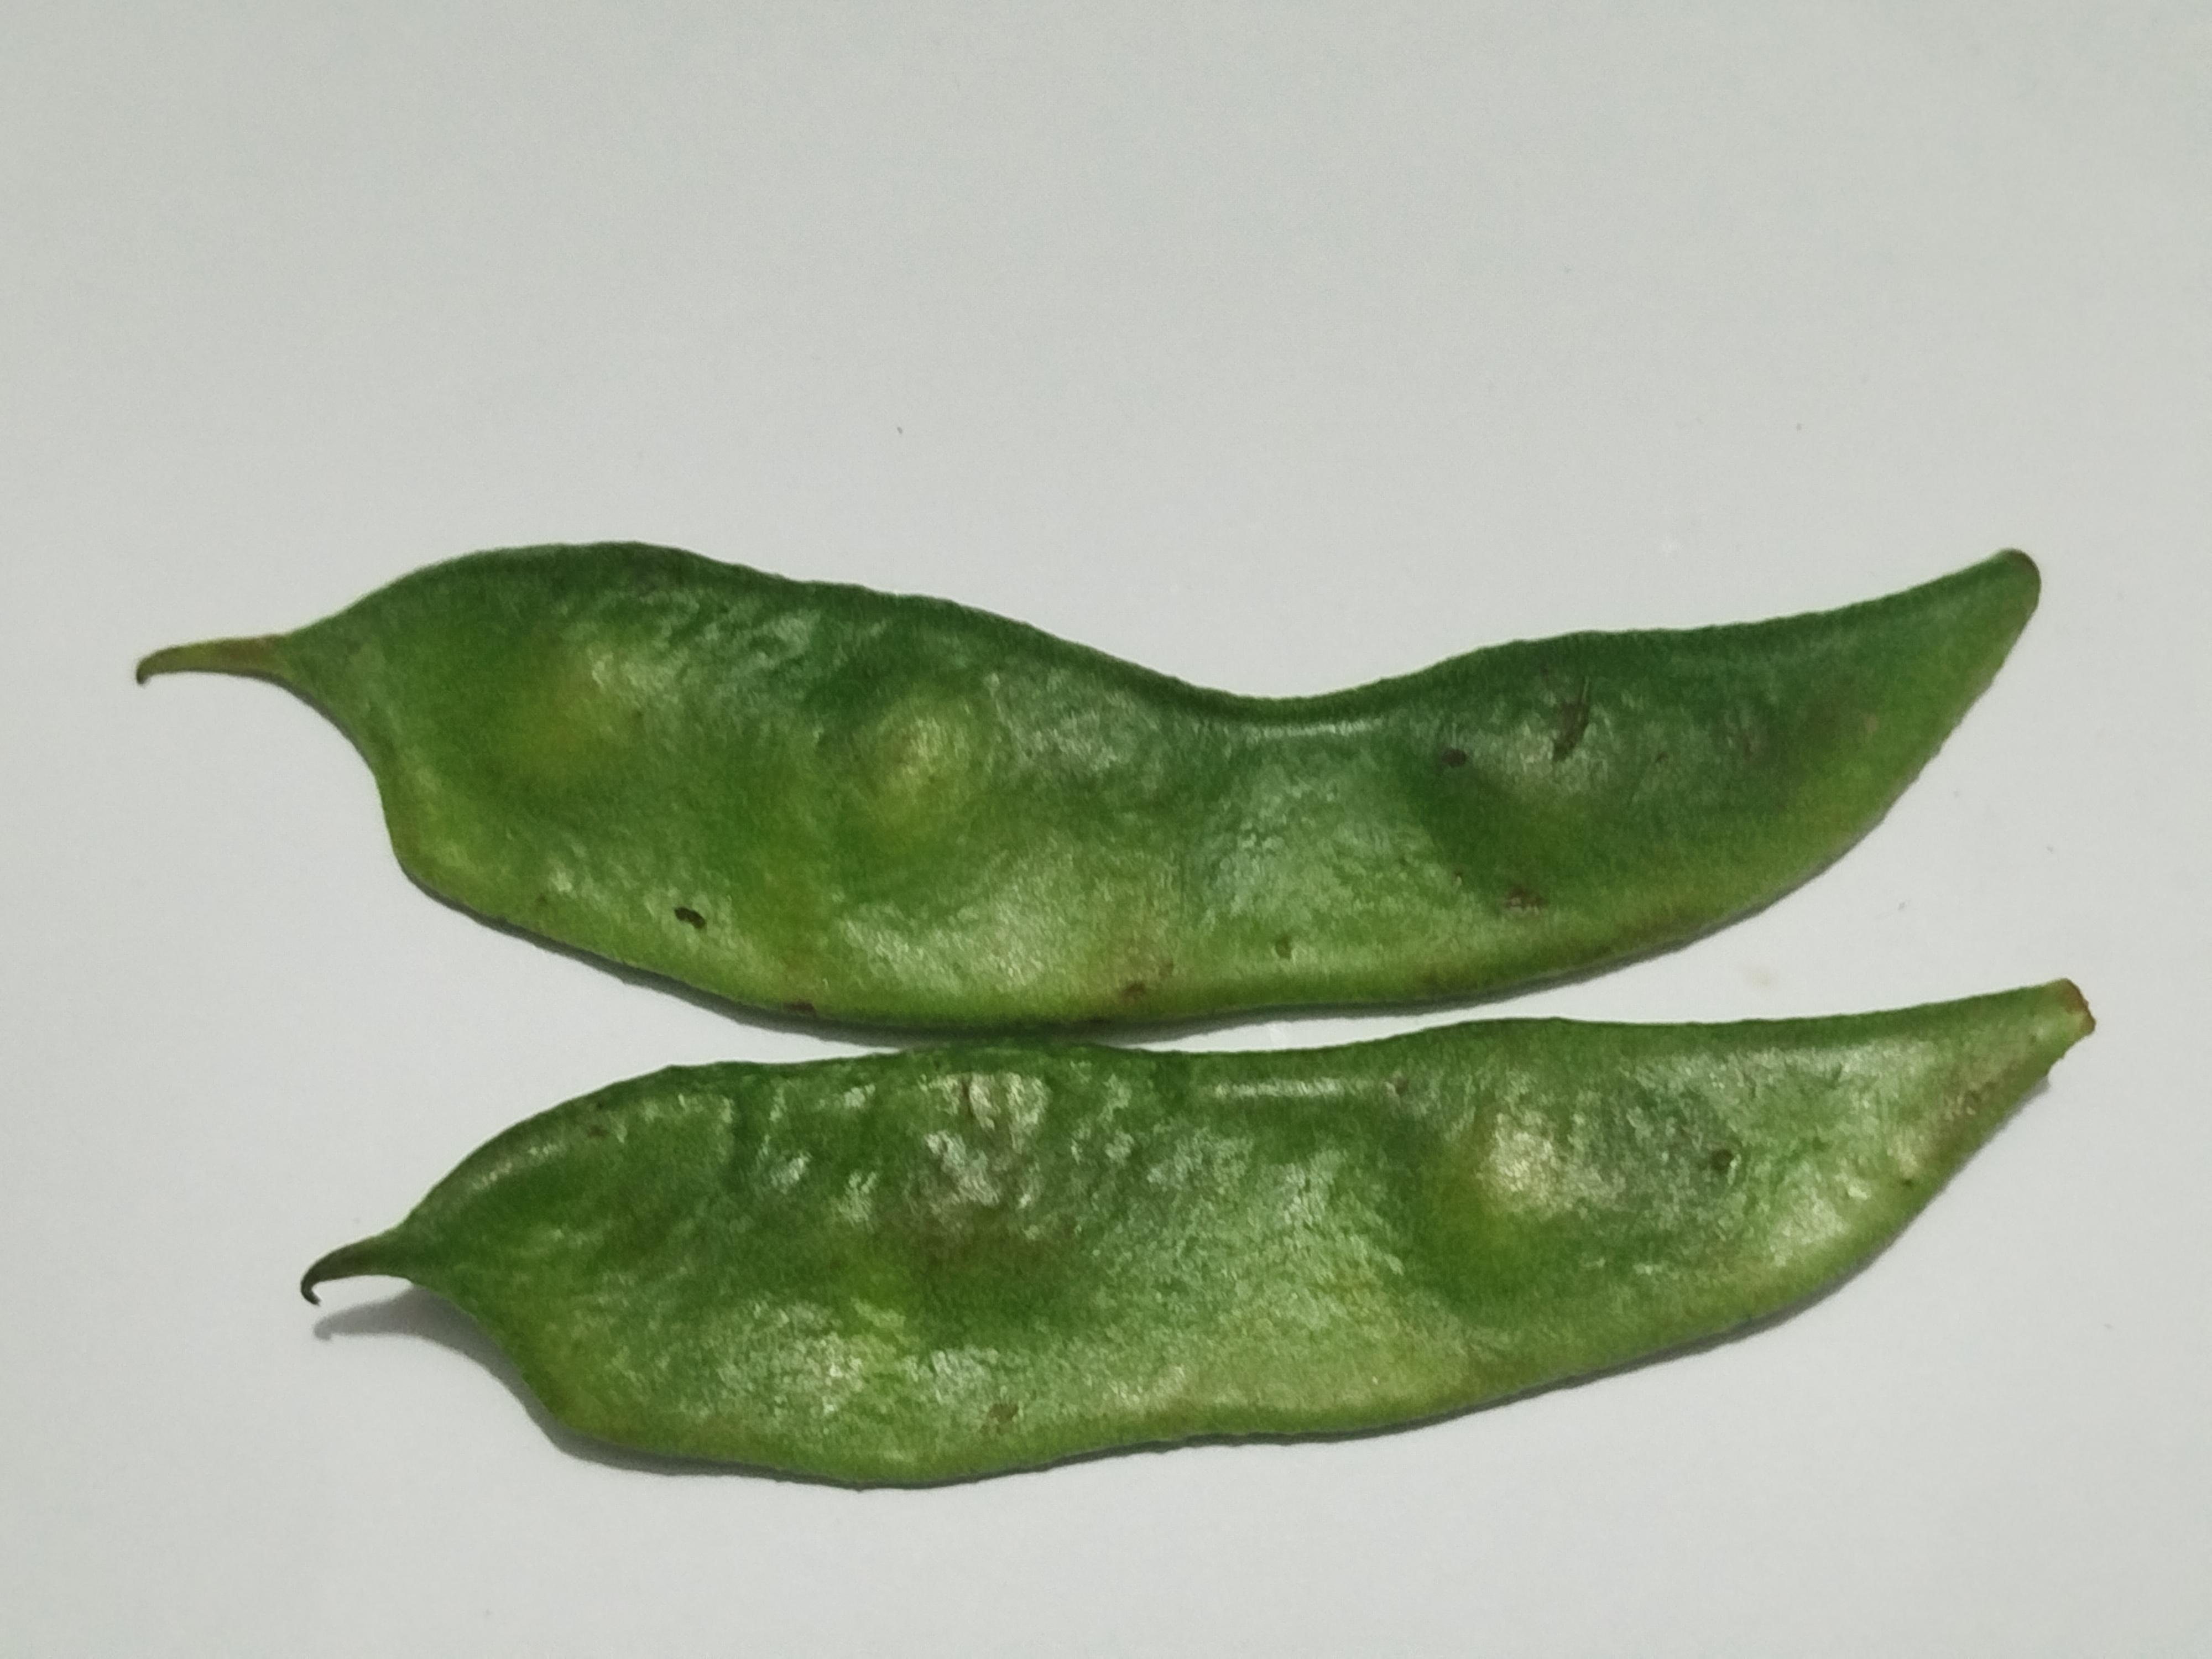
Label: Bean